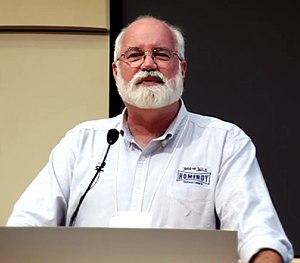
Greg Boyle est un curé jésuite américain né à Los Angeles. Il est le fondateur et directeur de Homeboy Industries. Il existe plusieurs films ou documentaires sur lui, concernant son travail « anti-gang » contre les bandes/gangs dans son rôle de pasteur de l'église mission Dolores dans le quartier de Boyle Heights, un quartier hispanique de l'est de Los Angeles. Il a également écrit deux livres : Tatoos on the Heart: The Power of Boundless Compassion et Barking to the Choir.